Pierre Chayriguès

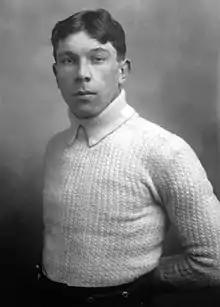
Chayriguès in 1913

Pierre Chayriguès (2 May 1892 – 19 March 1965) was a French footballer who played as a goalkeeper. He was part of France national team at the 1924 Summer Olympics.